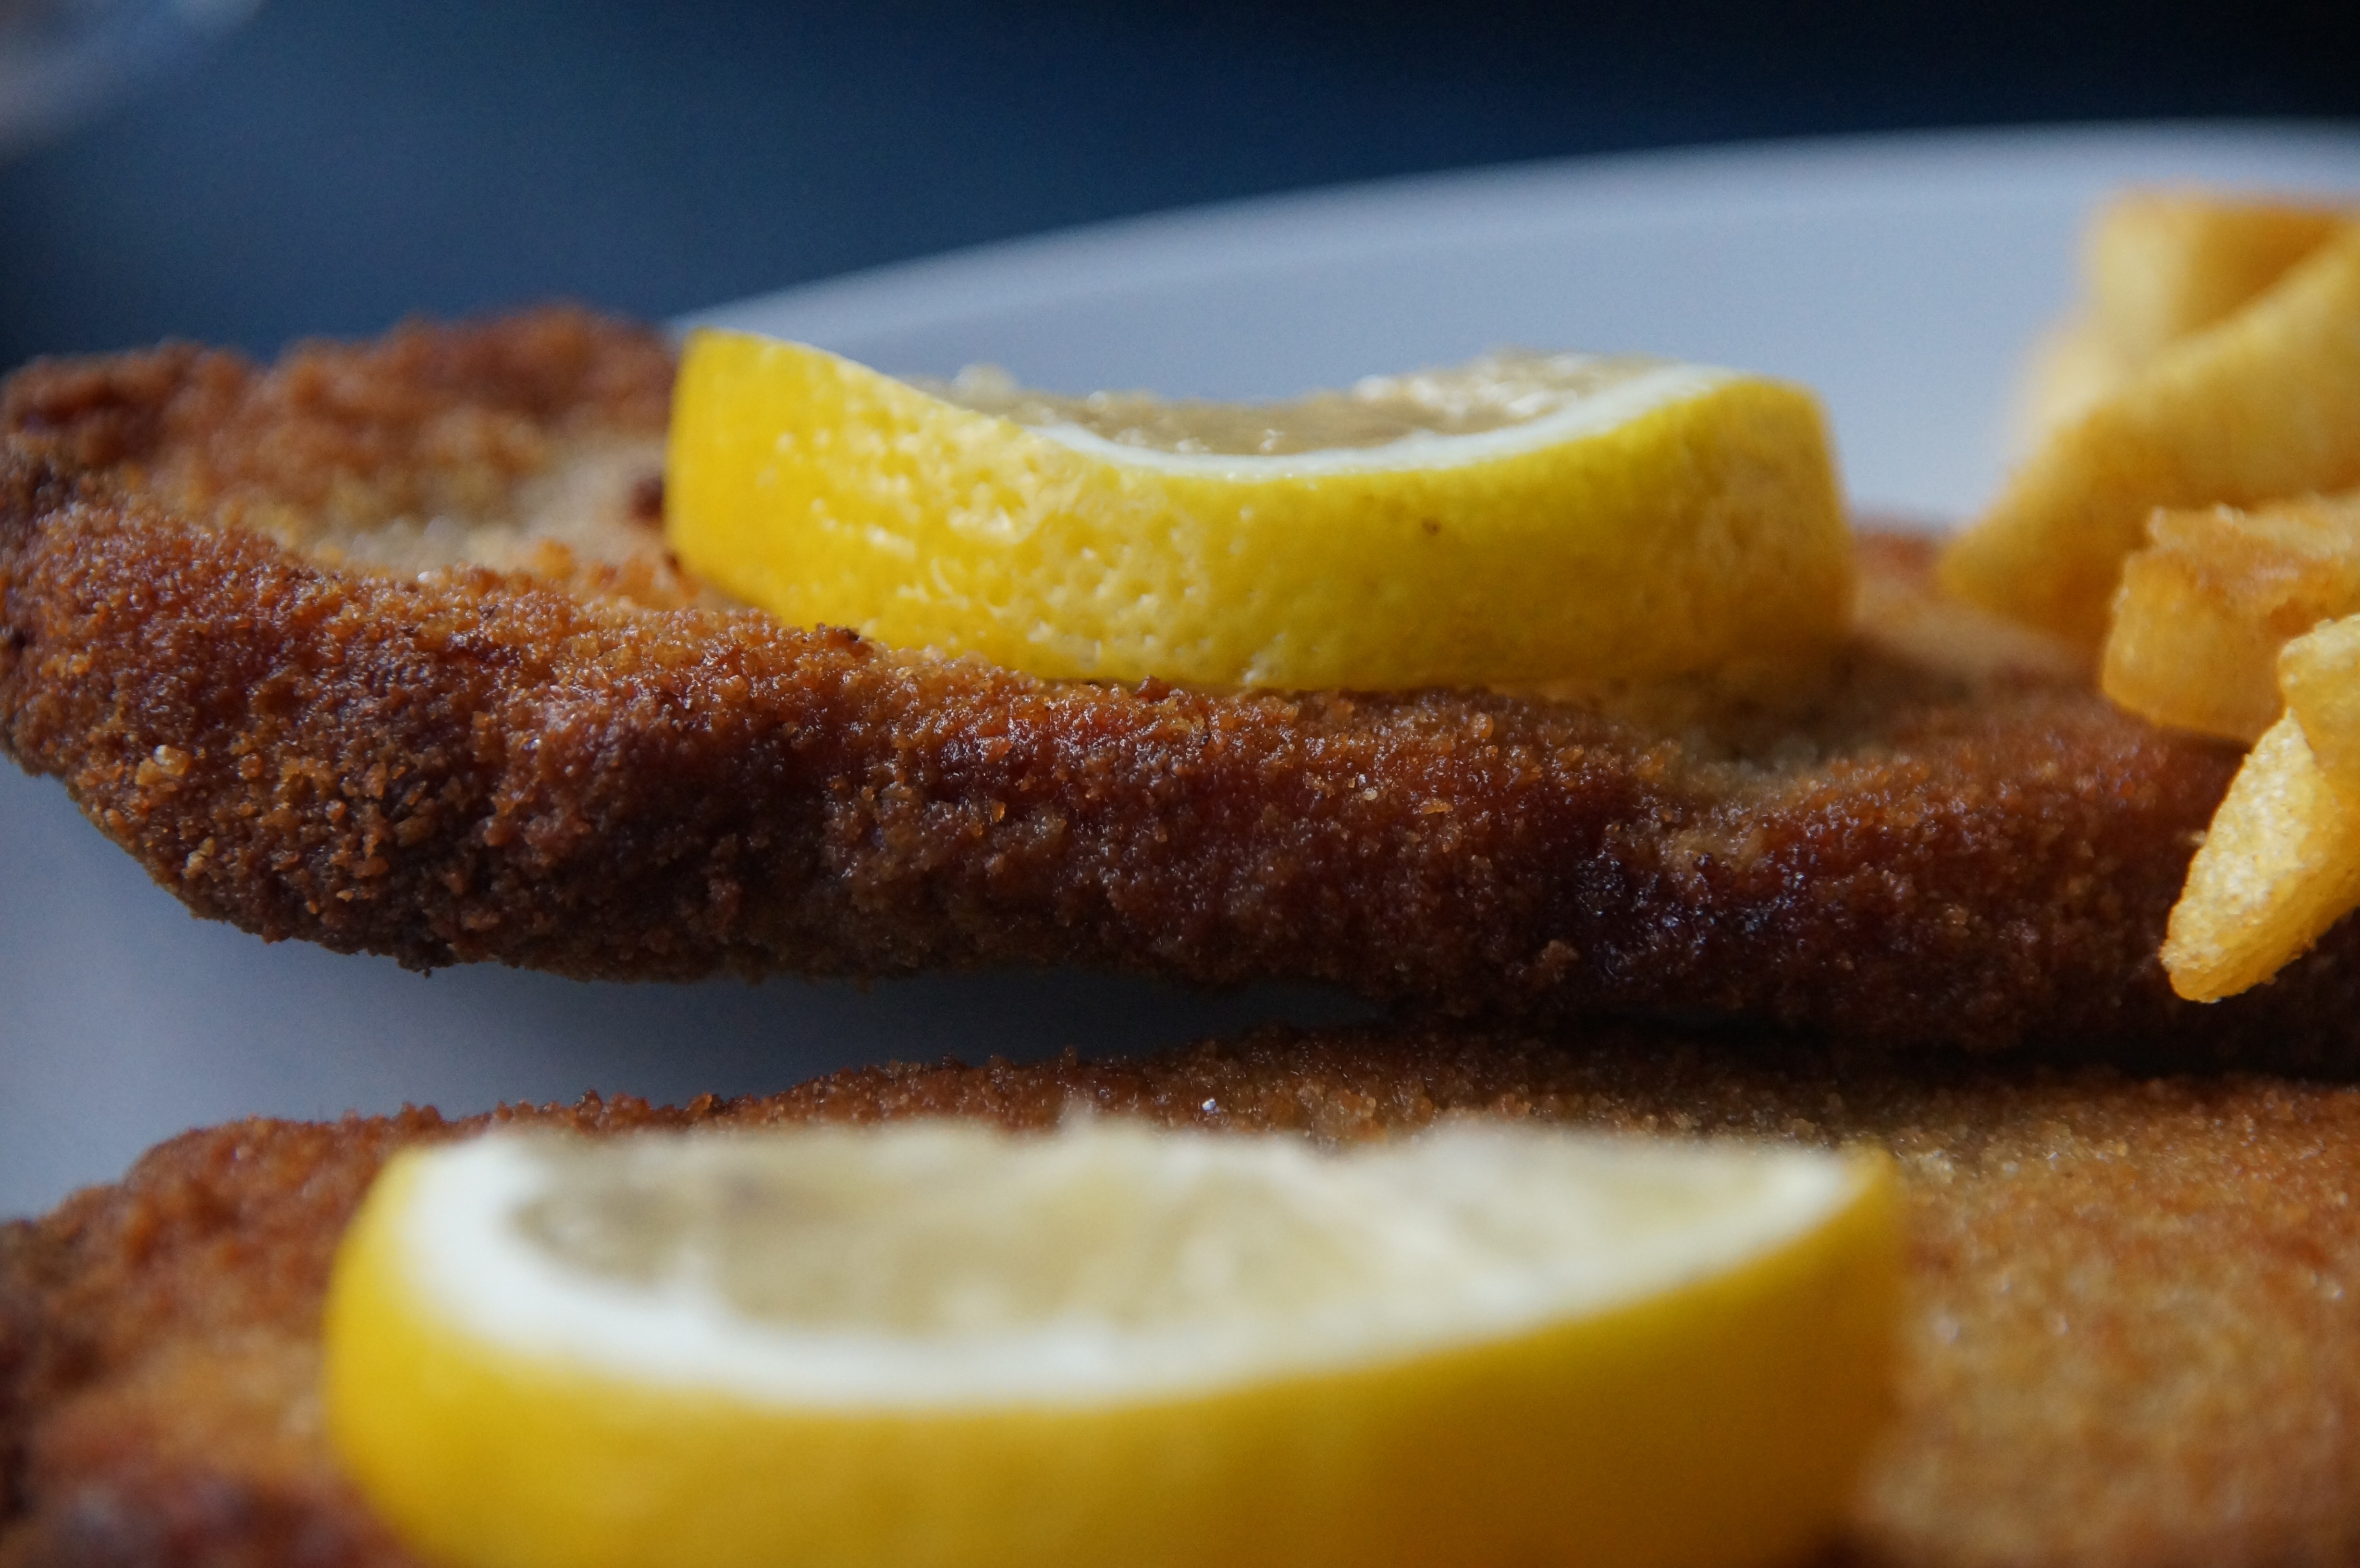
restaurant, dish, meal, food, produce, fish, breakfast, close, meat, cuisine, lemon, french, dinner, fit, vegetarian food, breaded, frying, schnitzel, french fries, fish and chips, fried food, cooking plantain, mozzarella sticks, viennese kind